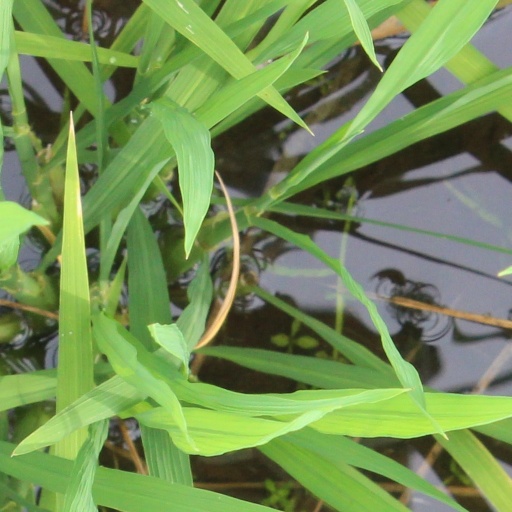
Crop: rice